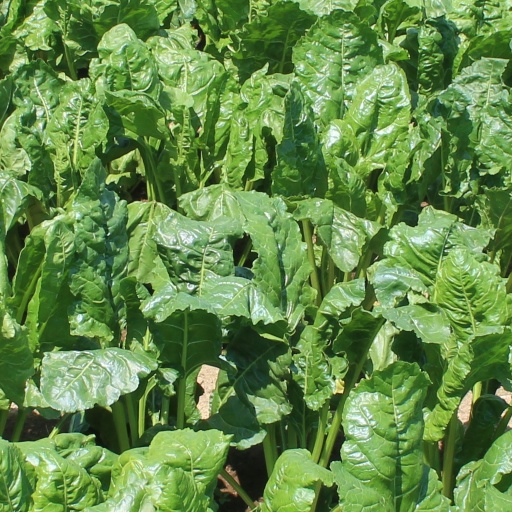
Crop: sugar beet